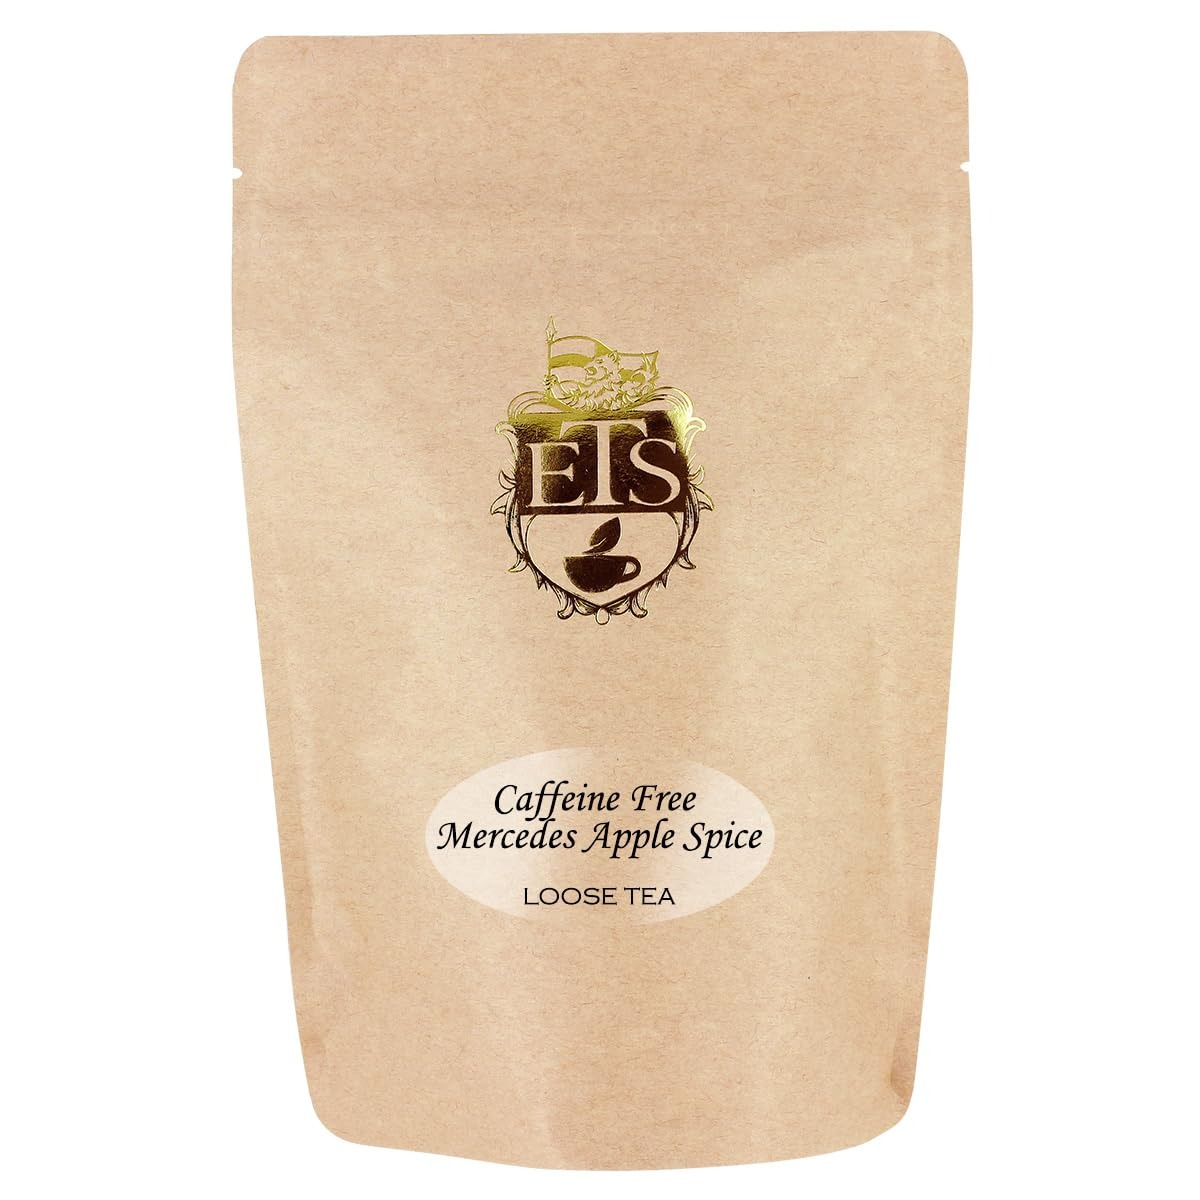
Item Name: English Tea Store Loose Leaf, Mercedes Apple Spice Tea Pouches, 4 Ounce
Bullet Point: Grown in Canada
Value: 4.0
Unit: ounce

Price: 12.36